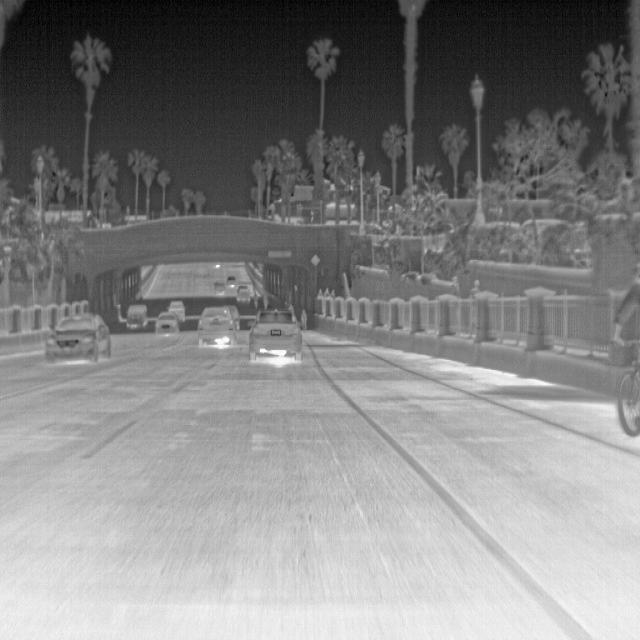
Detected objects:
label: person
label: person
label: person